Storyboard

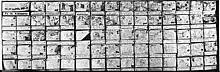
A storyboard for an animated cartoon, showing the number of drawings (~70) needed for an 8-minute film.

A film storyboard (sometimes referred to as a shooting board), is essentially a series of frames, with drawings of the sequence of events in a film, similar to a comic book of the film or some section of the film produced beforehand. It helps film directors, cinematographers and television commercial advertising clients visualize the scenes and find potential problems before they occur. Besides this, storyboards also help estimate the cost of the overall production and save time. Often storyboards include arrows or instructions that indicate movement. For fast-paced action scenes, monochrome line art might suffice. For slower-paced dramatic films with an emphasis on lighting, color impressionist style art might be necessary.